Sky position (RA, Dec in degrees): 174.108, 16.591
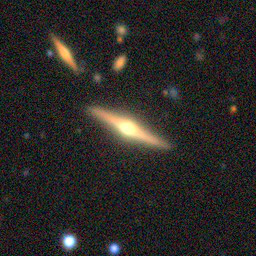
Galaxy morphology: Edge-on Galaxies with Bulge